Economy of the Habsburg monarchy

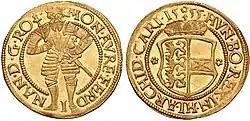
Golden ducat of Ferdinand I, minted in Klagenfurt (1555)

Economy of the Habsburg monarchy refers to economic development and financial policies of the Habsburg monarchy, until the creation of the Austrian Empire in 1804. Central state institution, that oversaw economic and financial affairs in Habsburg lands, was the "Court Chamber", also known as the "Aulic Chamber", formed in 1527 by Ferdinand I, and centered in Vienna.